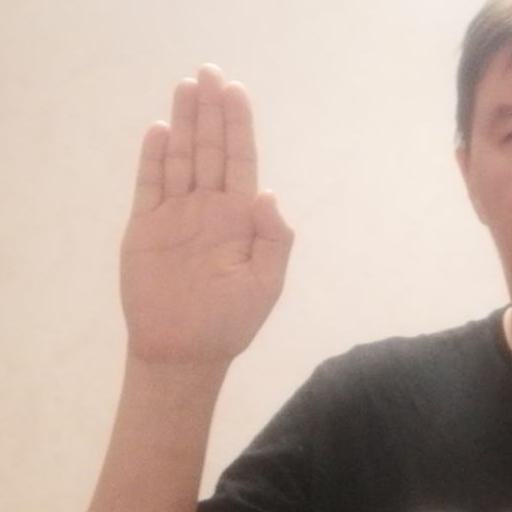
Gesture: stop